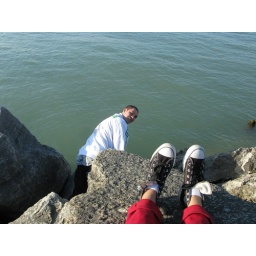
washing hands in pigeon shit water after touching pigeon shit...